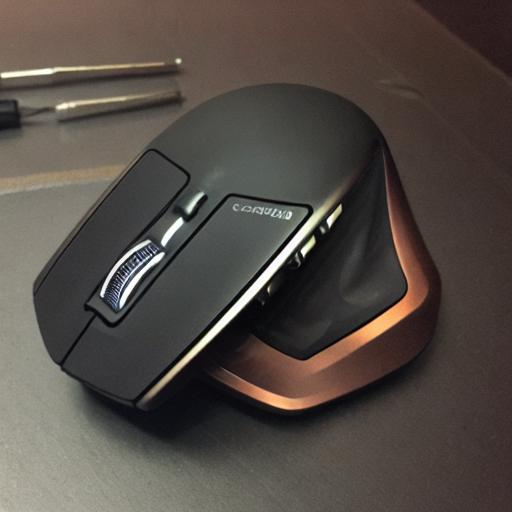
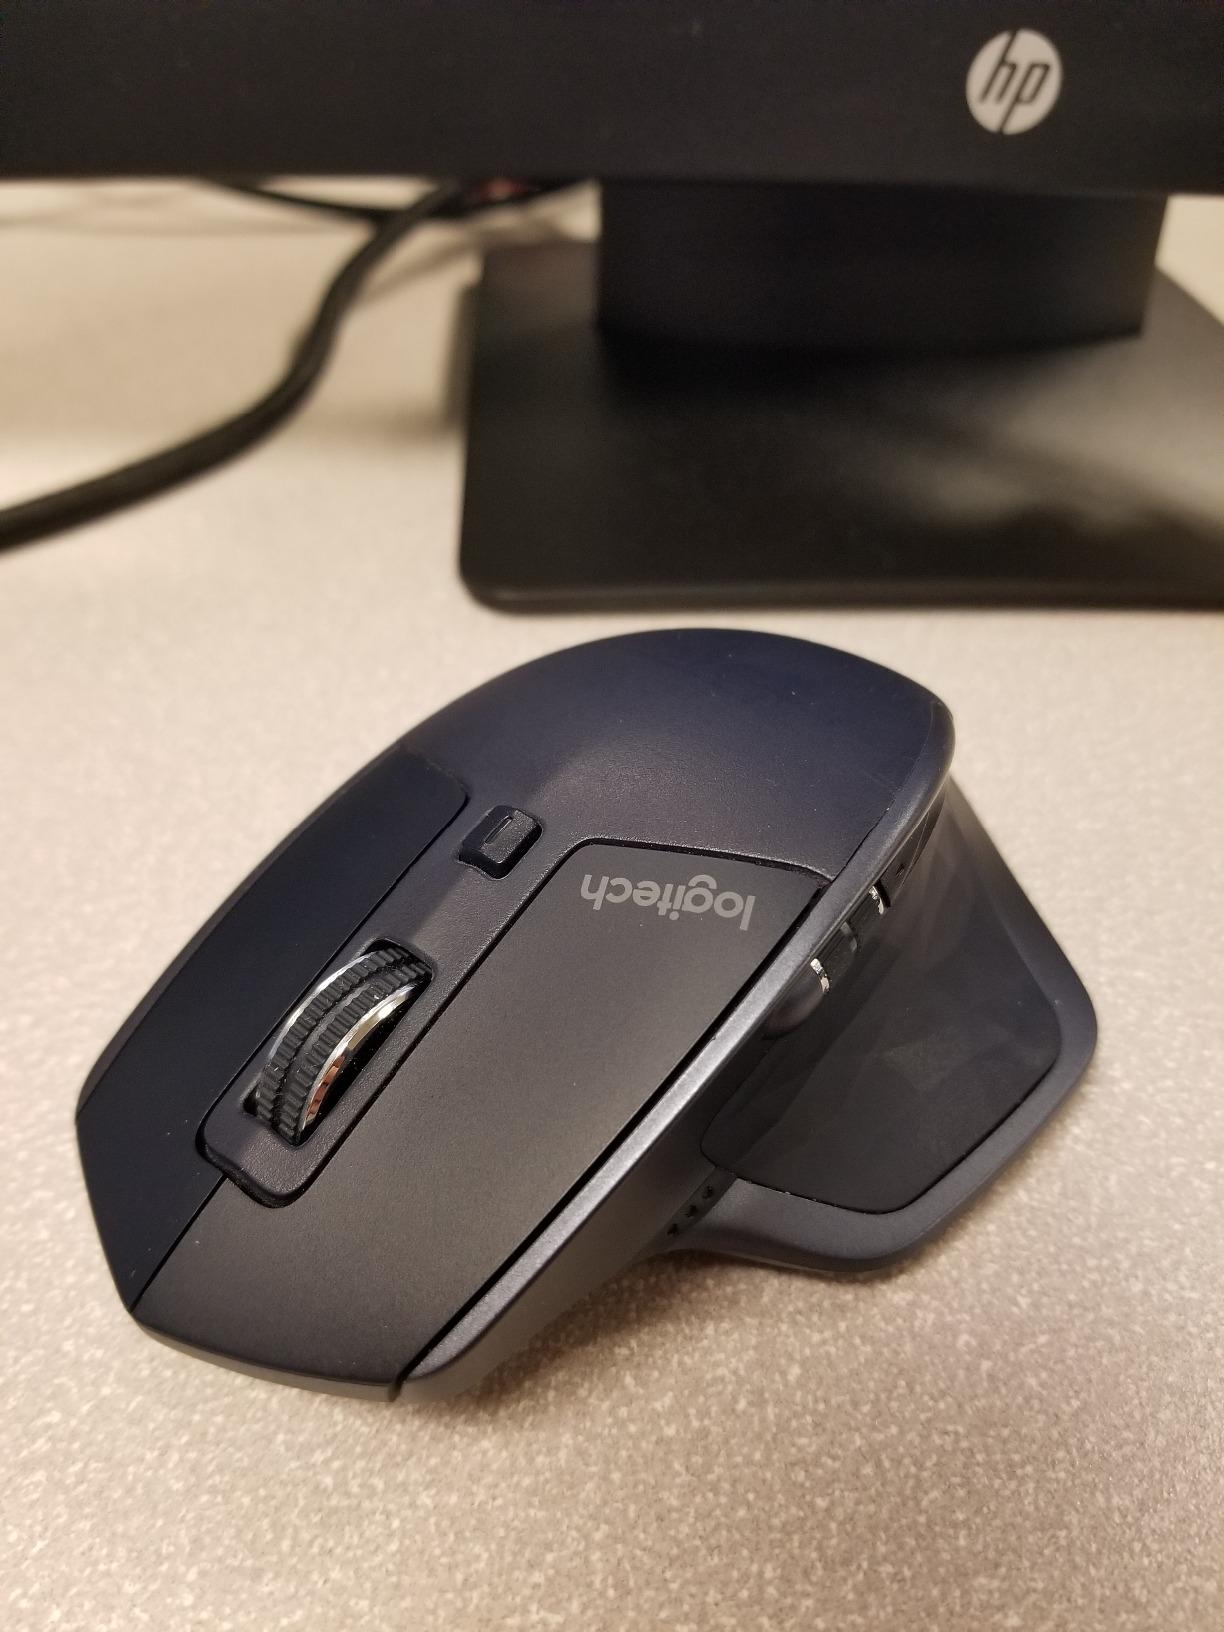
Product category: mouse
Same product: no